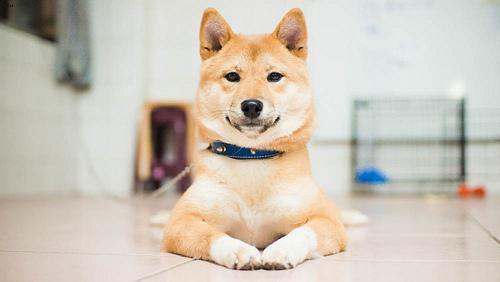
shiba inu